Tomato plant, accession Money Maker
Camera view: tilt-top (135 deg); turntable rotation: 180 degrees
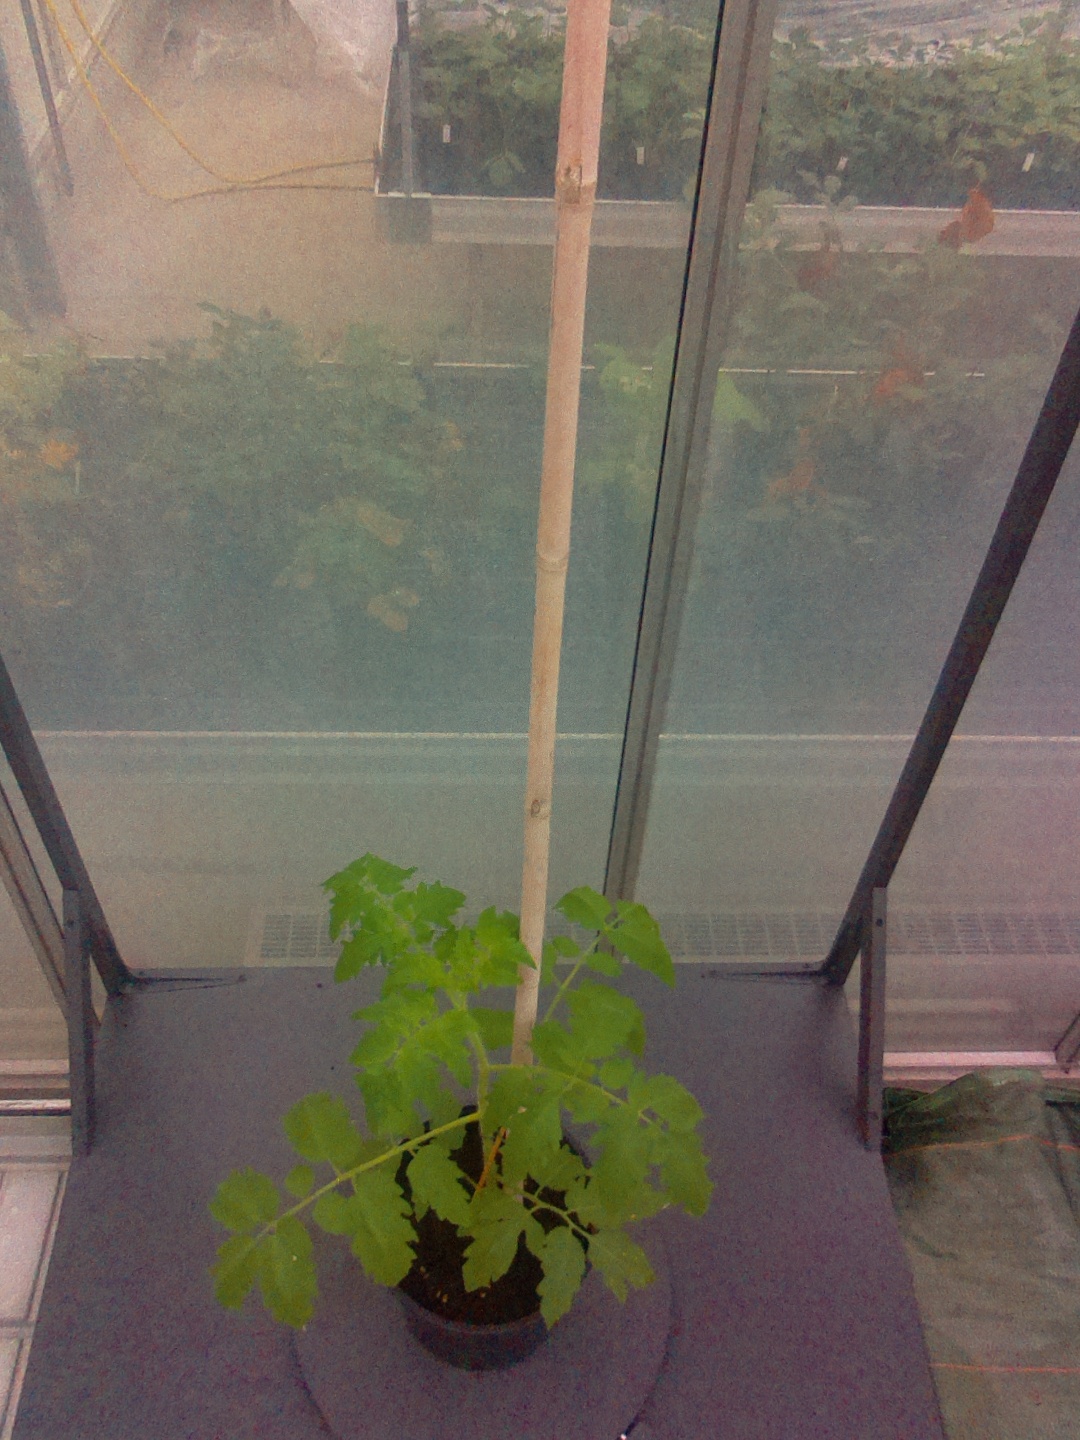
BBCH growth stage 13: 6 of true leaves visible